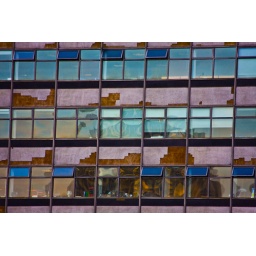
Colourful office windows somewhere in London.